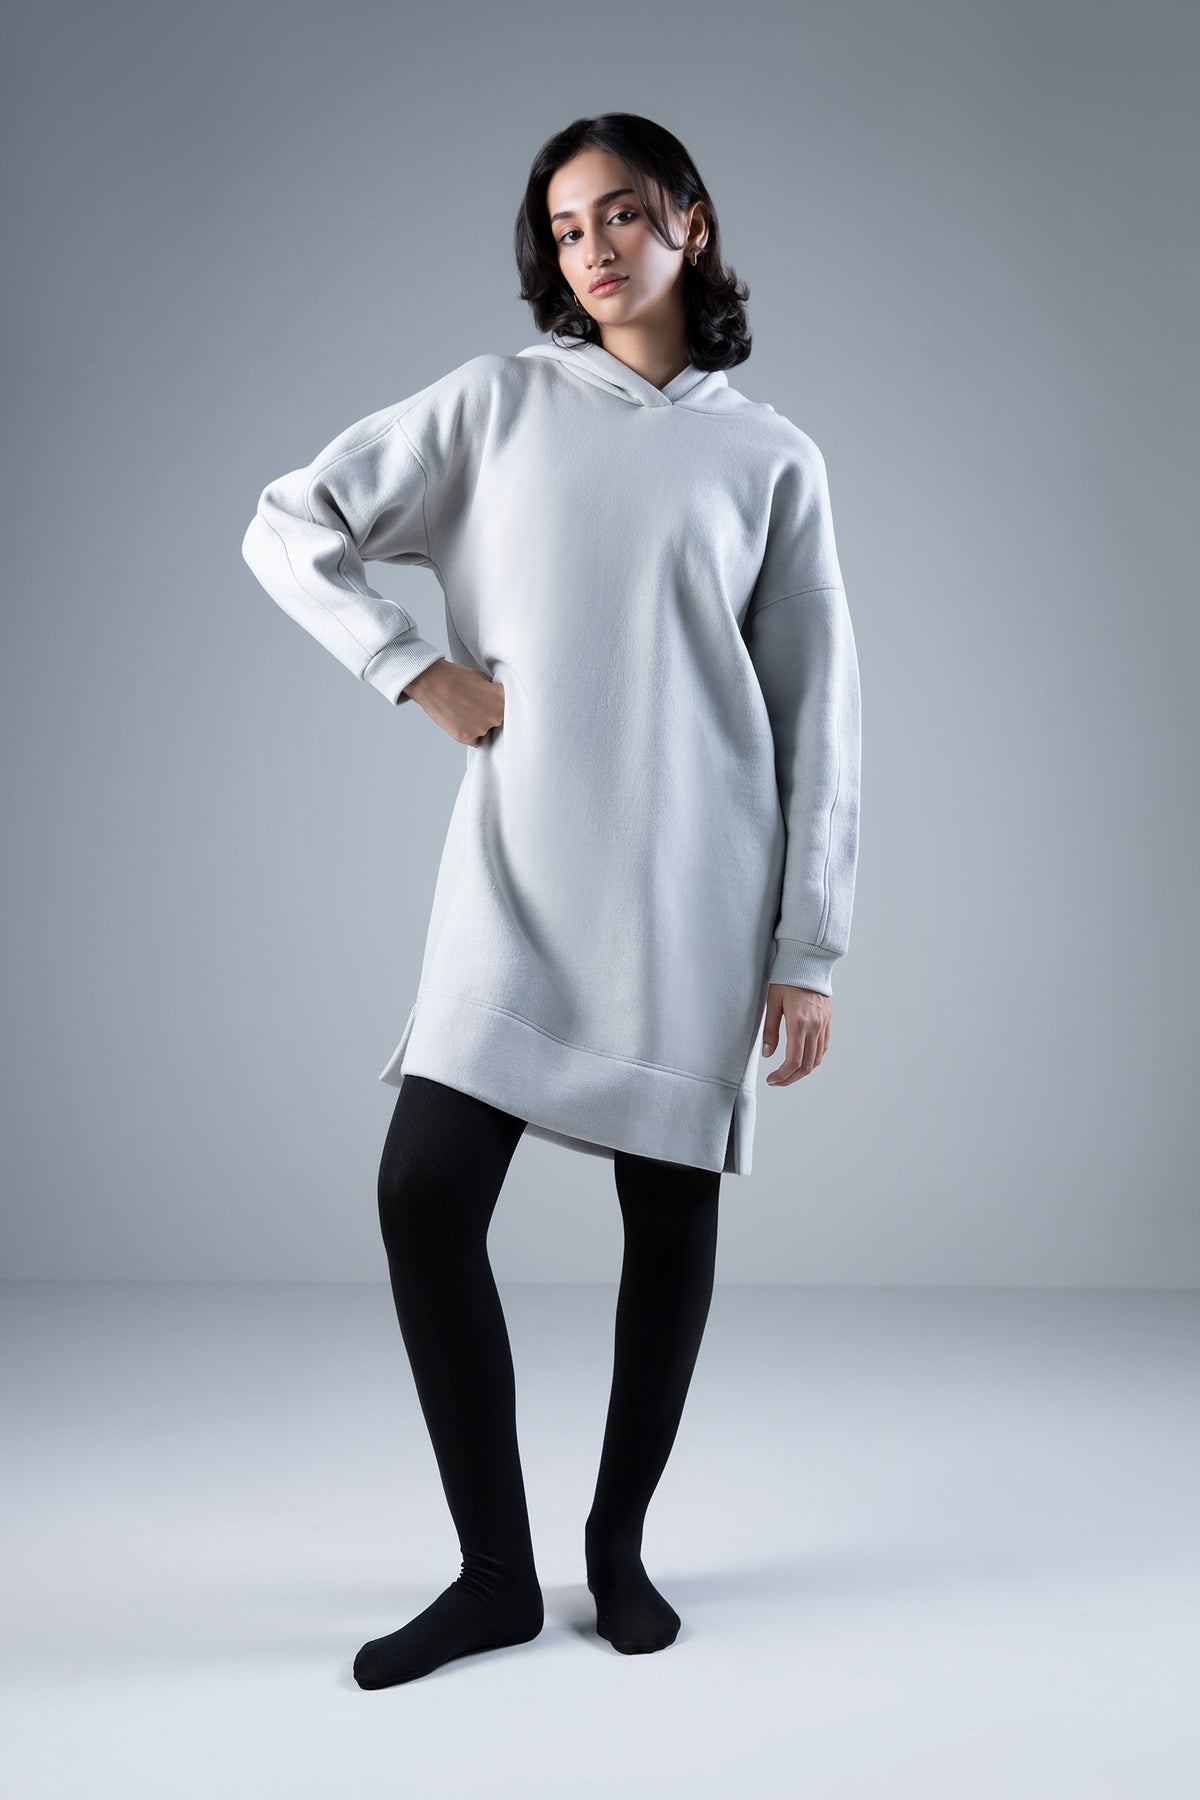
grey hooded sweatshirt dress